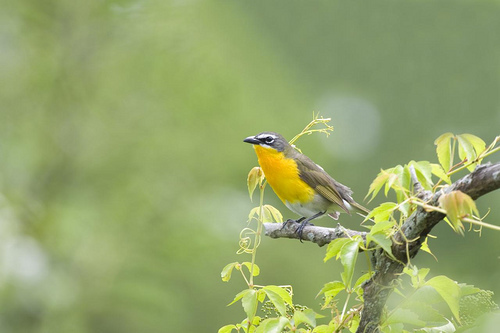
the little bird has a bright yellow chest accompanied by a grey and brown backside with white circles around its eyes.
a brown bird with a yellow throat and belly, and white eyebrows is sitting on a branch.
this is a yellow bird with grey wings and a large black beak.
this bird is yellow with grey on its back and has a very short beak.
this small bird has a yellow belly and breast and a short bill.
this bird has wings that are grey and has a yellow belly
this bird is yellow and brown in color, with a black beak.
this tiny bird has a golden breast and belly with brown wings.
this bird has a bright orange gradienting to yellow breast, white abdomen, medium brown tinged with yellow body, and a black and white banded face, with a short sharp black beak.
this bright bird has a bright yellow and orange breast, with a gray nape and white eye brows.
Species: Yellow Breasted Chat